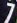
Number: 7